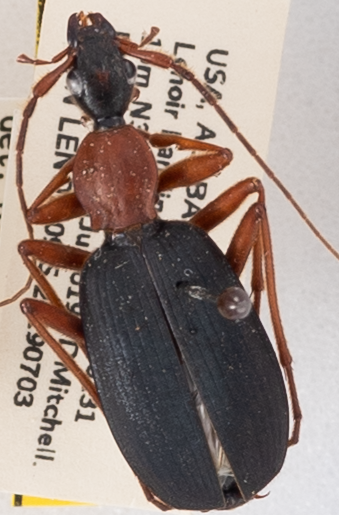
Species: Galerita bicolor
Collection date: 2019-07-03
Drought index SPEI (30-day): -0.492
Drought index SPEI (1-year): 0.842
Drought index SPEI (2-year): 0.842